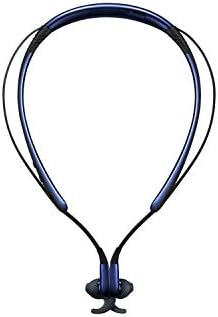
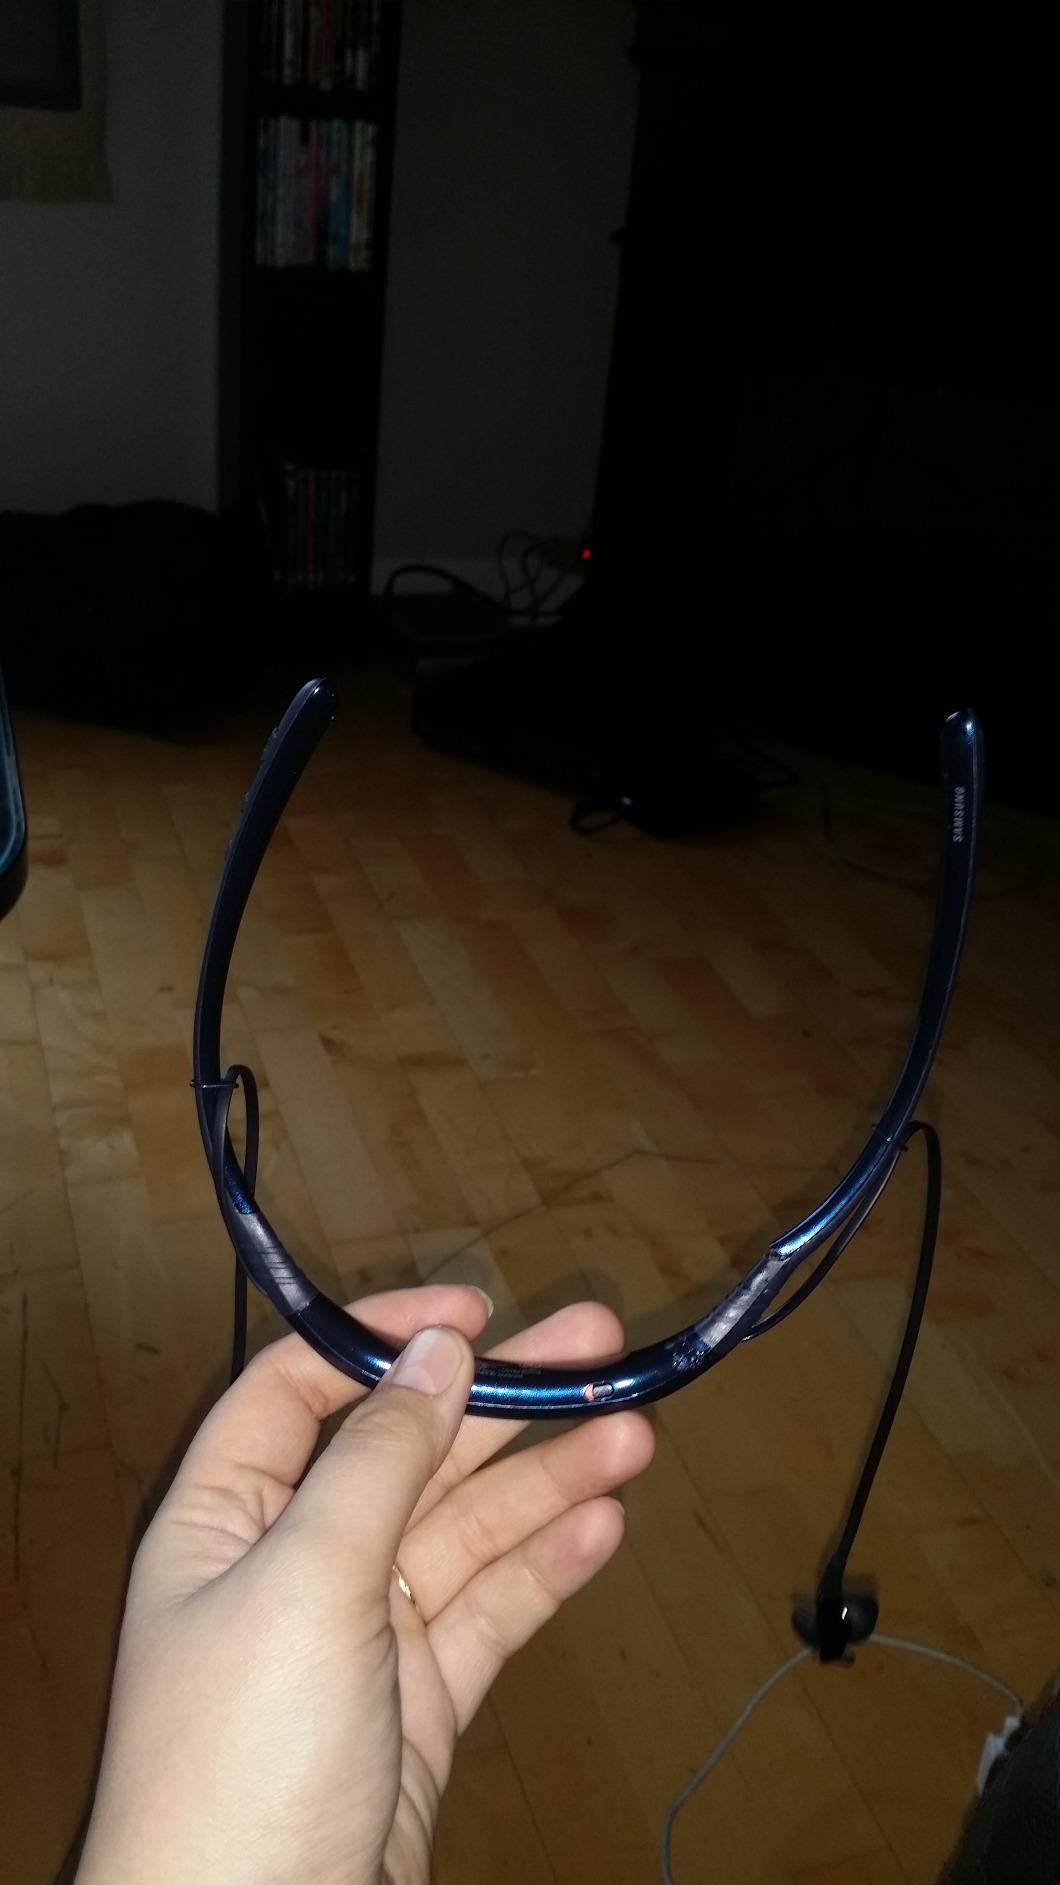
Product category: headphones
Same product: yes